Godsfire

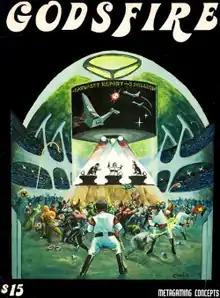

Godsfire is a science fiction board wargame published by Metagaming Concepts in 1976 that simulates planetary empire building, economics, and diplomacy. The game was reissued by Task Force Games in 1985.